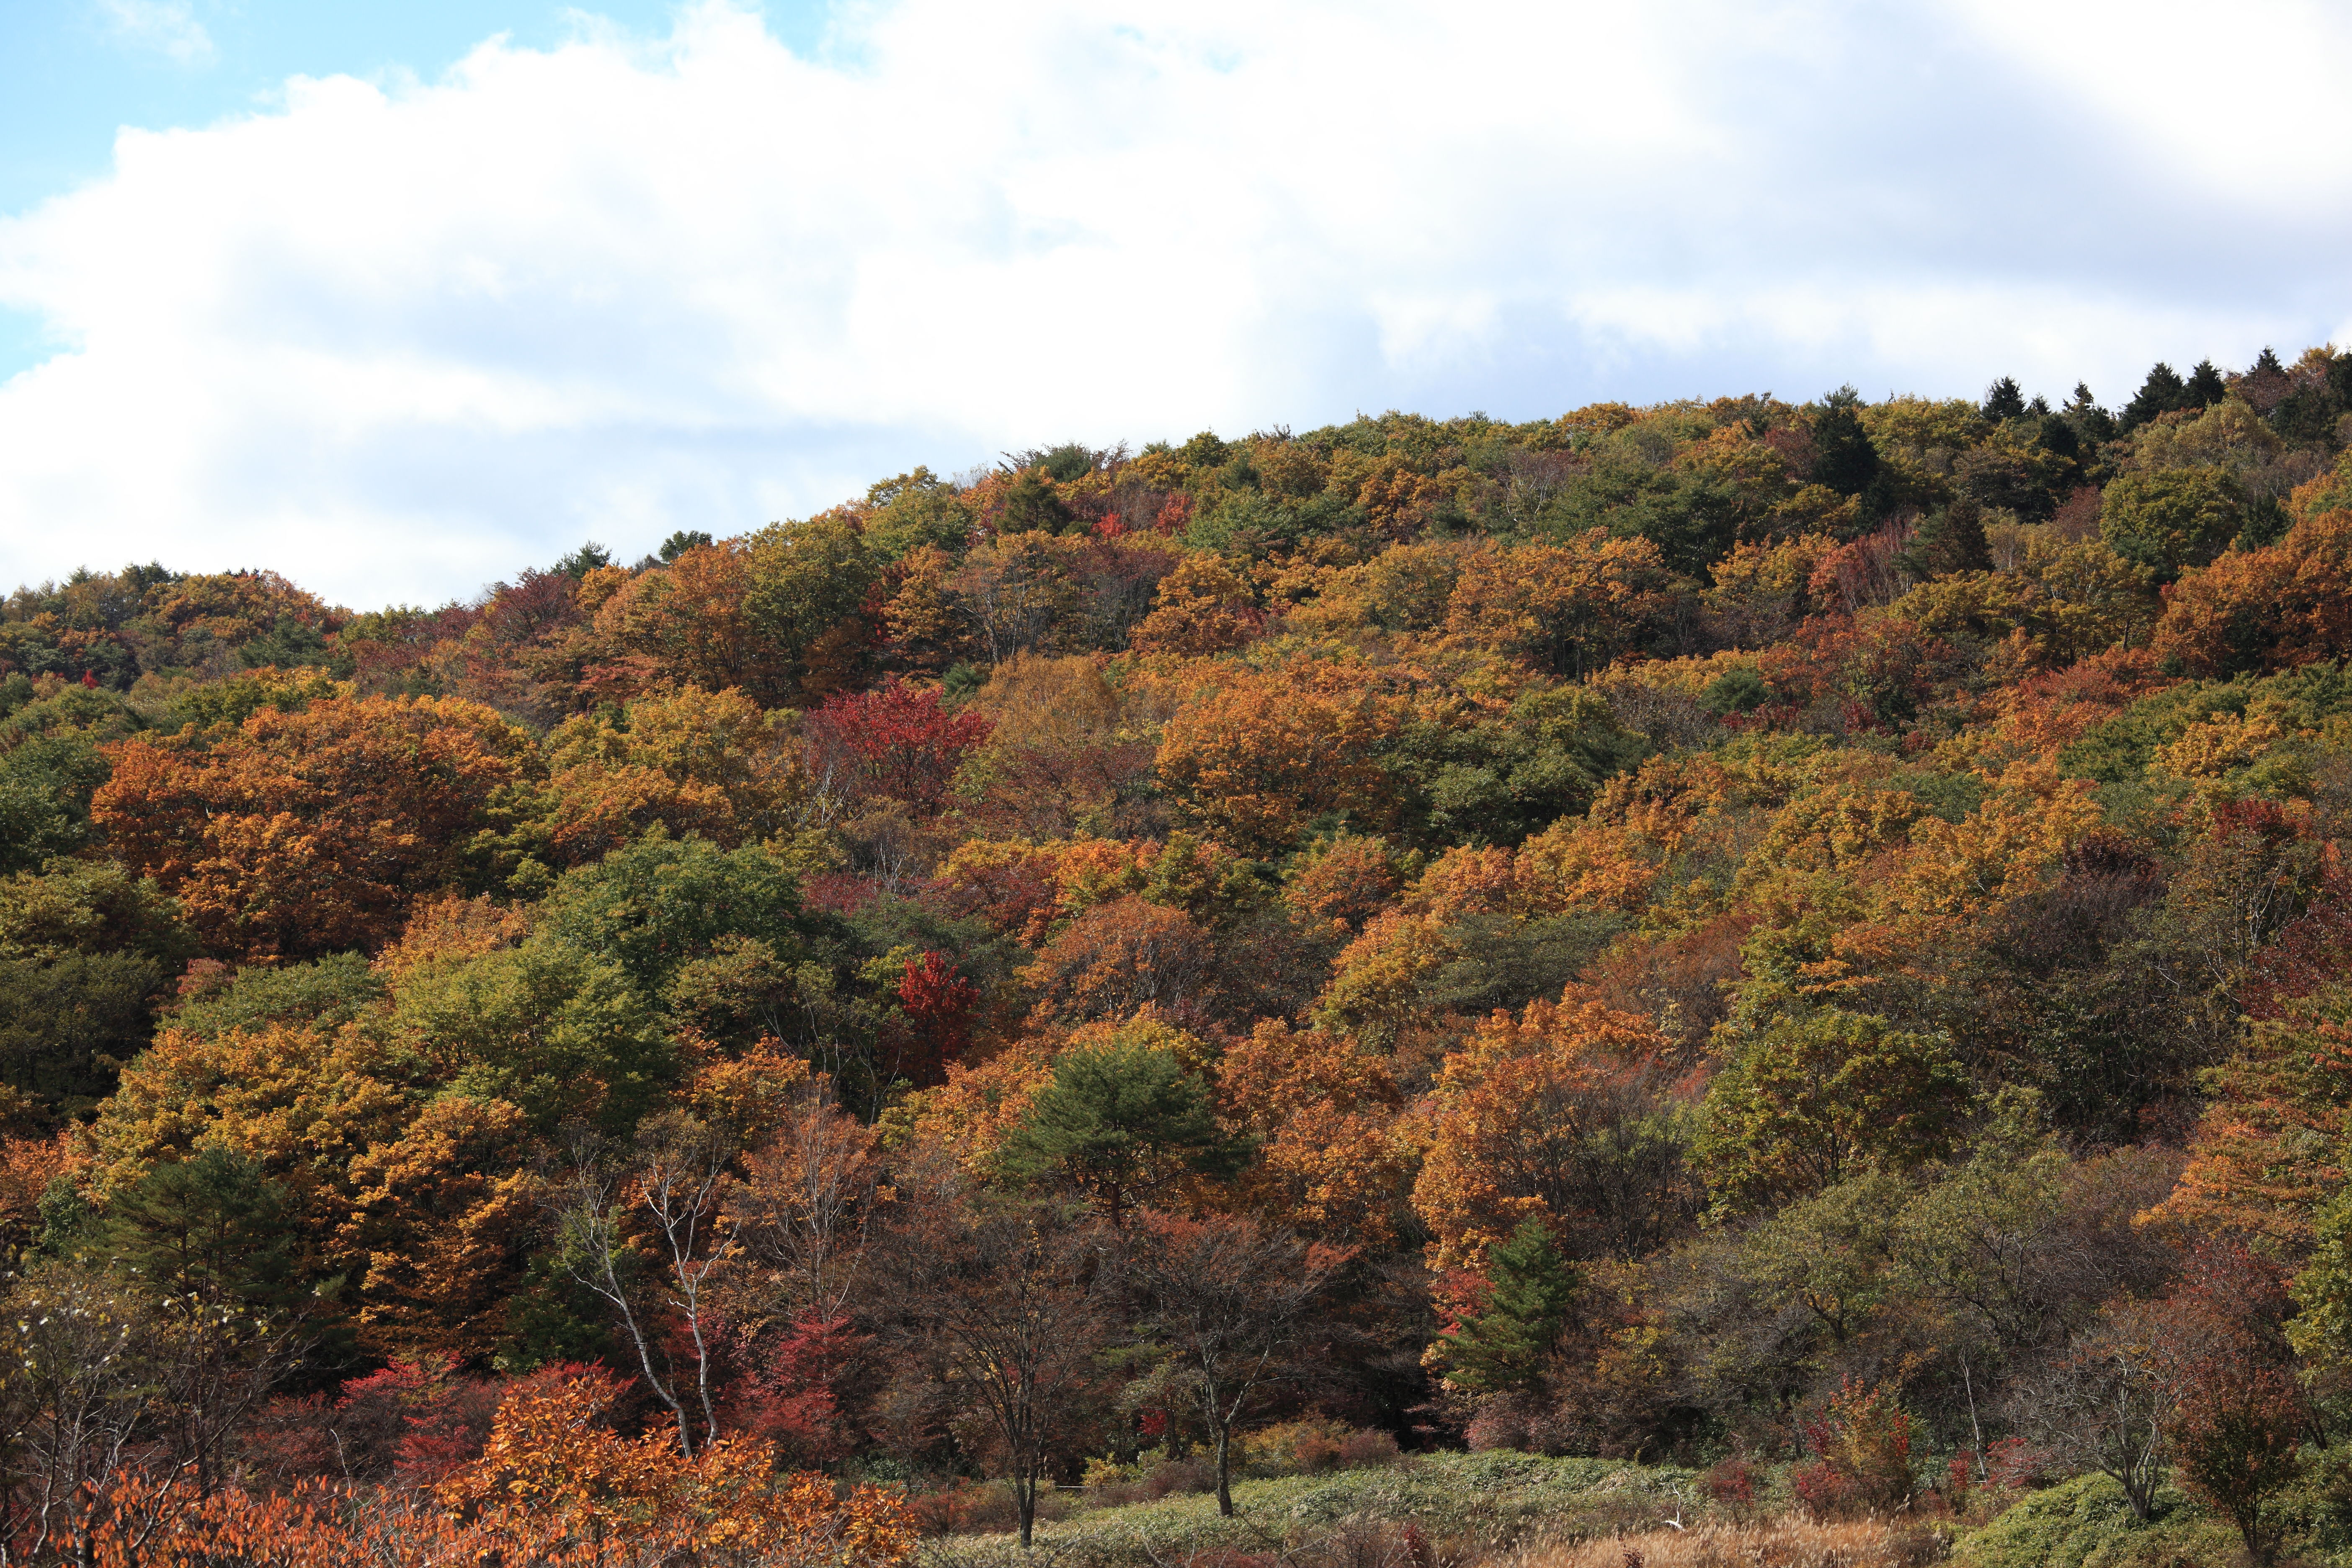
landscape, tree, nature, forest, wilderness, mountain, plant, leaf, fall, hill, high, autumn, season, ridge, cool image, vegetation, tochigi, 5d, hires, woodland, habitat, i, markii, ecosystem, hi, res, resolution, kanuma, rural area, biome, kobugahara, natural environment, woody plant, temperate broadleaf and mixed forest